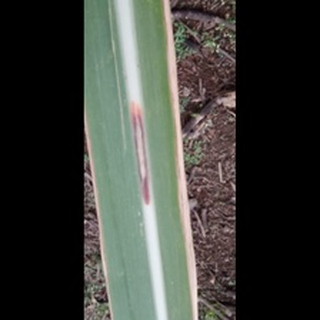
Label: sugarcane_red_rot